Ohs, Värnamo

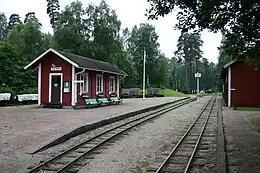
Ohs Bahnhof 31.07.05

Ohs is a small village that is part of the Värnamo Municipality, in the Småland province of southern Sweden.